Black Bottom Historic District

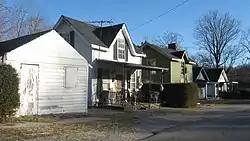
Sixth east of Morgan in the Black Bottom

The Black Bottom Historic District is a historic African American community located in Russellville, Kentucky. It is bounded by E. 5th and 7th Sts., Bowling Green Rd. and Morgan St.